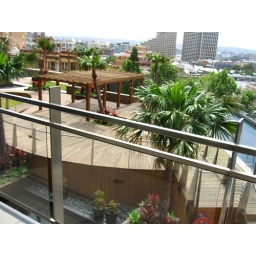
Some of the rest of the outlook from the bedroom balcony in Pelican Street